London Underground infrastructure

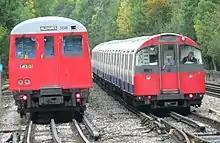
A sub-surface Metropolitan line A Stock train (left) passes a deep-tube Piccadilly line 1973 Stock train (right) in the siding at Rayners Lane.

The Circle, District, Hammersmith & City, and Metropolitan lines are services that run on the sub-surface network, that has railway tunnels just below the surface and was built mostly using the cut-and-cover method. The tunnels and trains are of a similar size to those on British main lines. The Hammersmith & City and Circle lines share all their stations and most of the track with other lines. The Bakerloo, Central, Jubilee, Northern, Piccadilly, Victoria and Waterloo & City lines are deep-level tube lines, with smaller trains running through two circular tunnels with a diameter of about , lined with cast-iron or precast concrete rings, which were bored using a tunnelling shield. These were called the "tube" lines. Since the 1950s the term "tube" has come to be used to refer to the whole London Underground system.